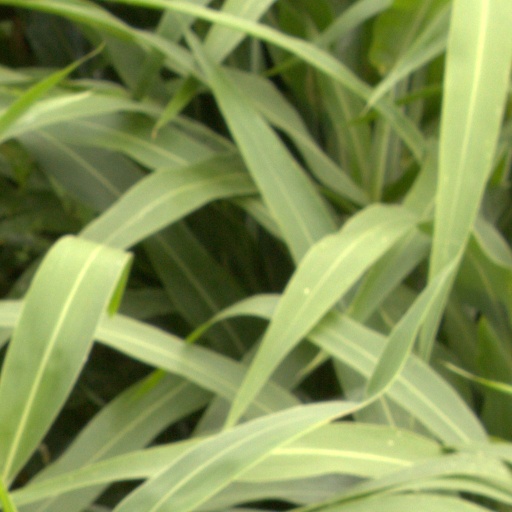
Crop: sorghum